Bruce Kingsbury

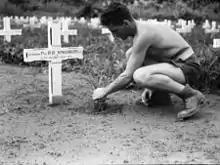
Signalman R. Williams tending to Kingsbury's grave in 1944

Kingsbury's actions were a turning point in the battle. The Japanese had begun to gather momentum in their attack, and were threatening to overrun the 2/14th's headquarters. His attack inflicted damage to the Japanese force, temporarily halting their advance. This allowed the Australian troops to stabilise their positions, eventually regaining control and defending the battalion's headquarters. His act of bravery served as an inspiration to the troops. The battle ended in defeat for the Australians, elements of the 2/14th breaking during the afternoon of 29 August. The remainder of the battalion was able to withdraw during the night, but suffered heavy casualties and another defeat fighting the next day at positions around the Isurava Guest House.